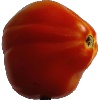
Label: Tomato 1